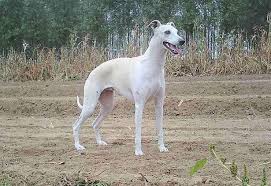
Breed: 234-n000065-whippet